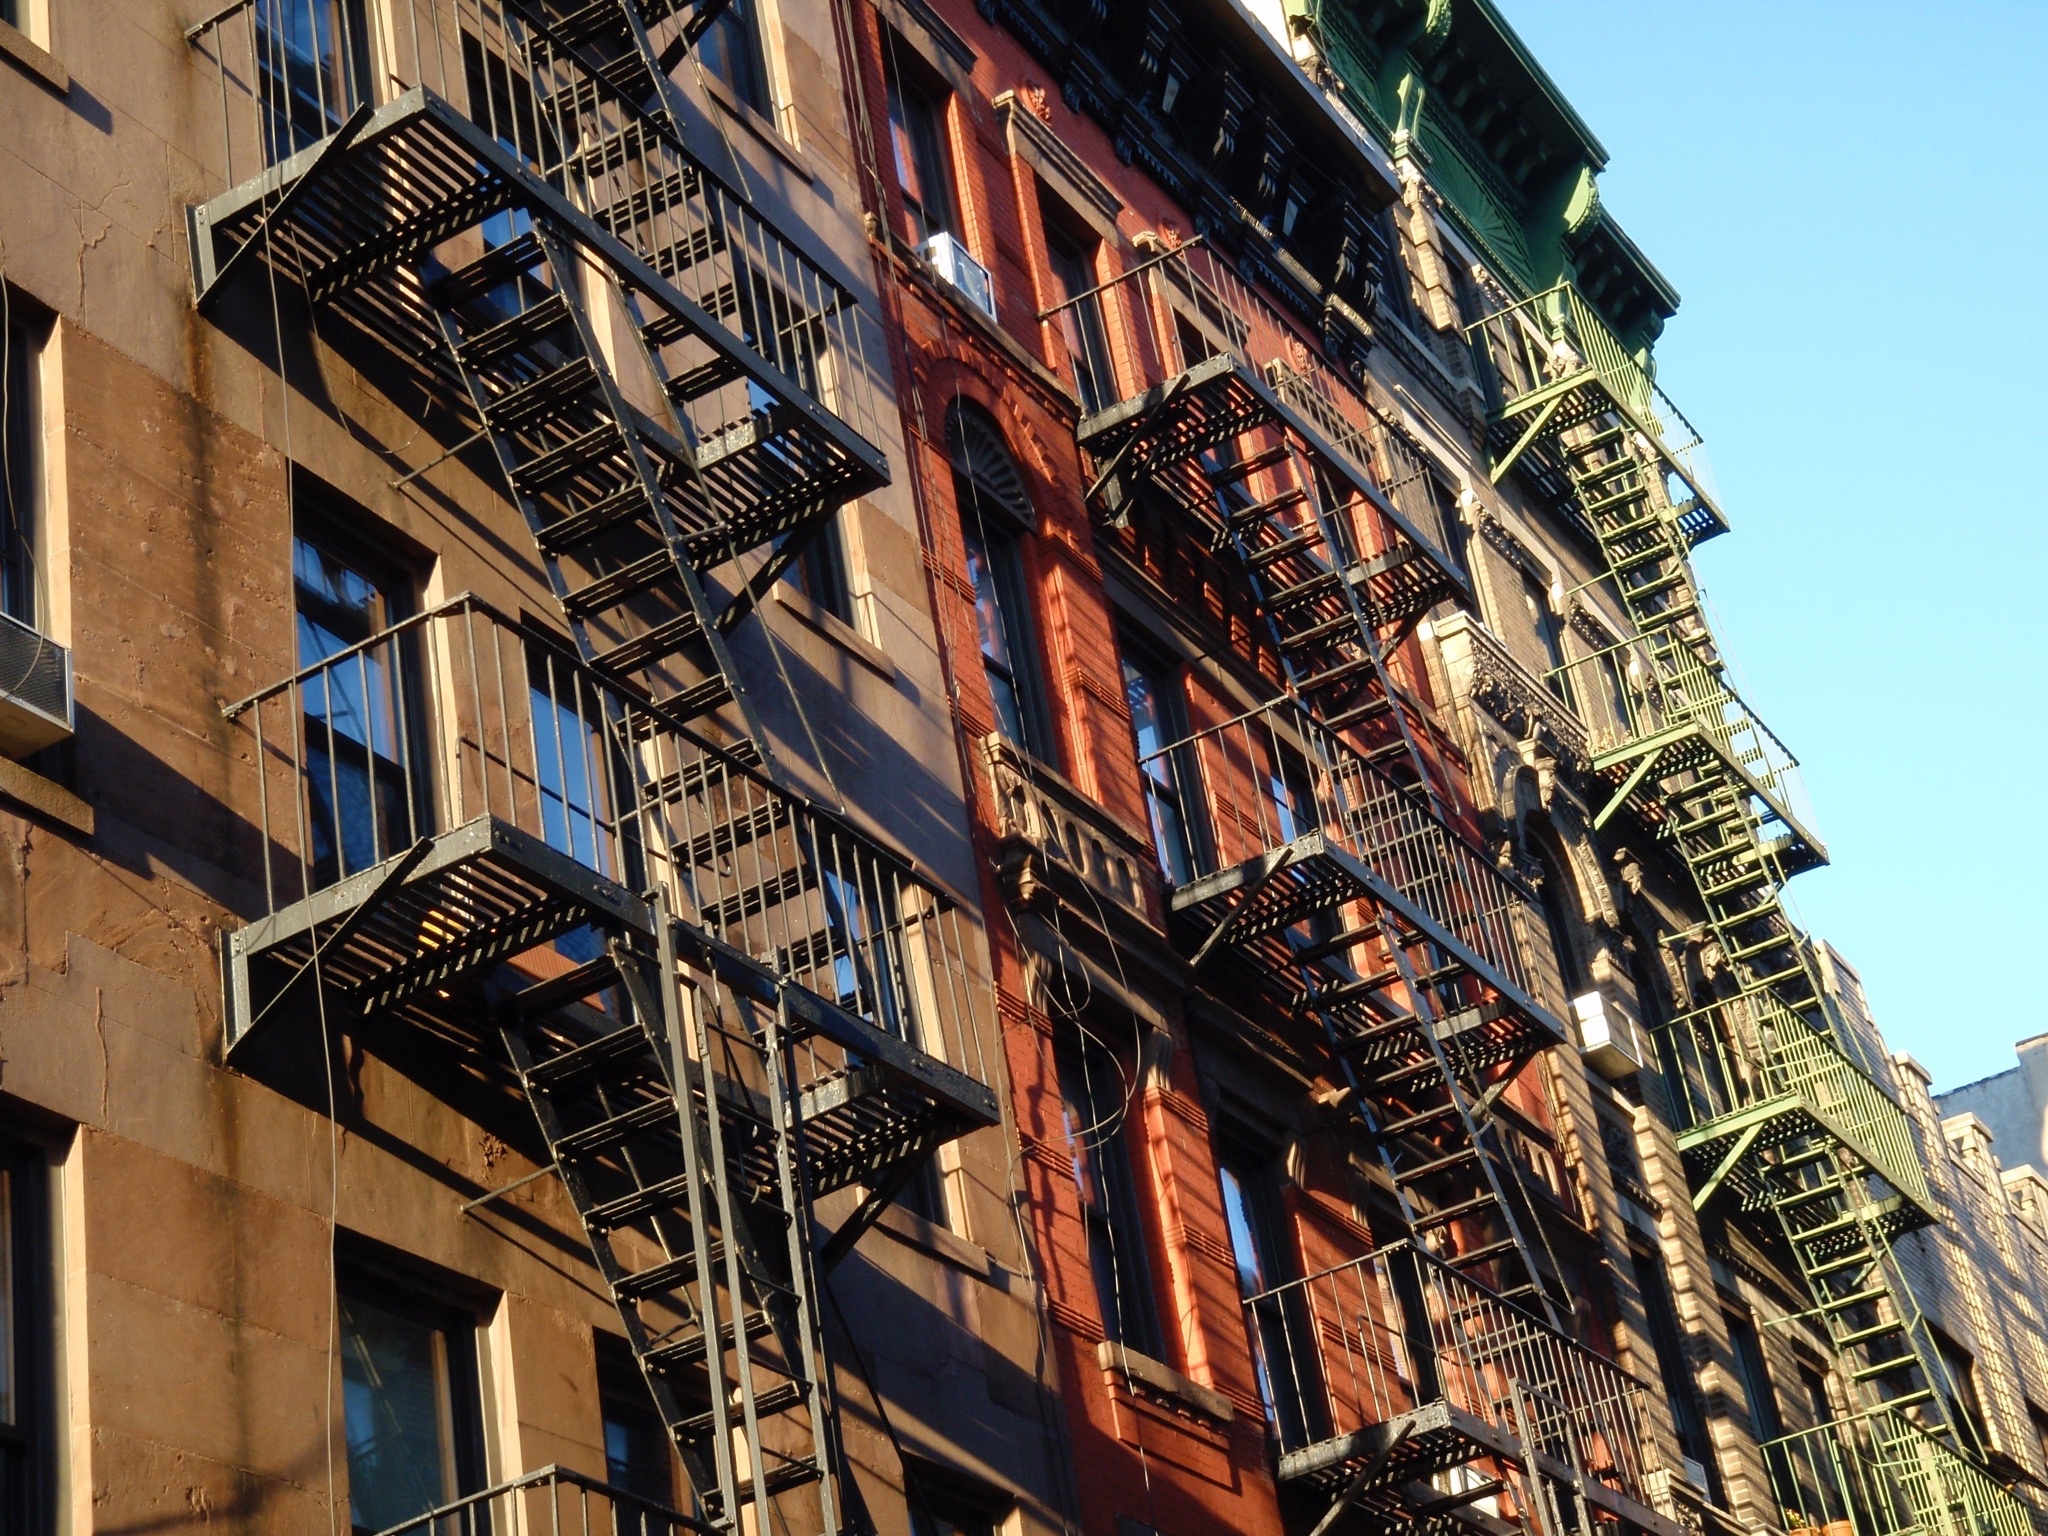
architecture, street, escape, building, city, skyscraper, urban, new york, manhattan, cityscape, downtown, nyc, metal, america, fire, landmark, facade, exterior, ladder, stairs, safety, metropolis, urban area